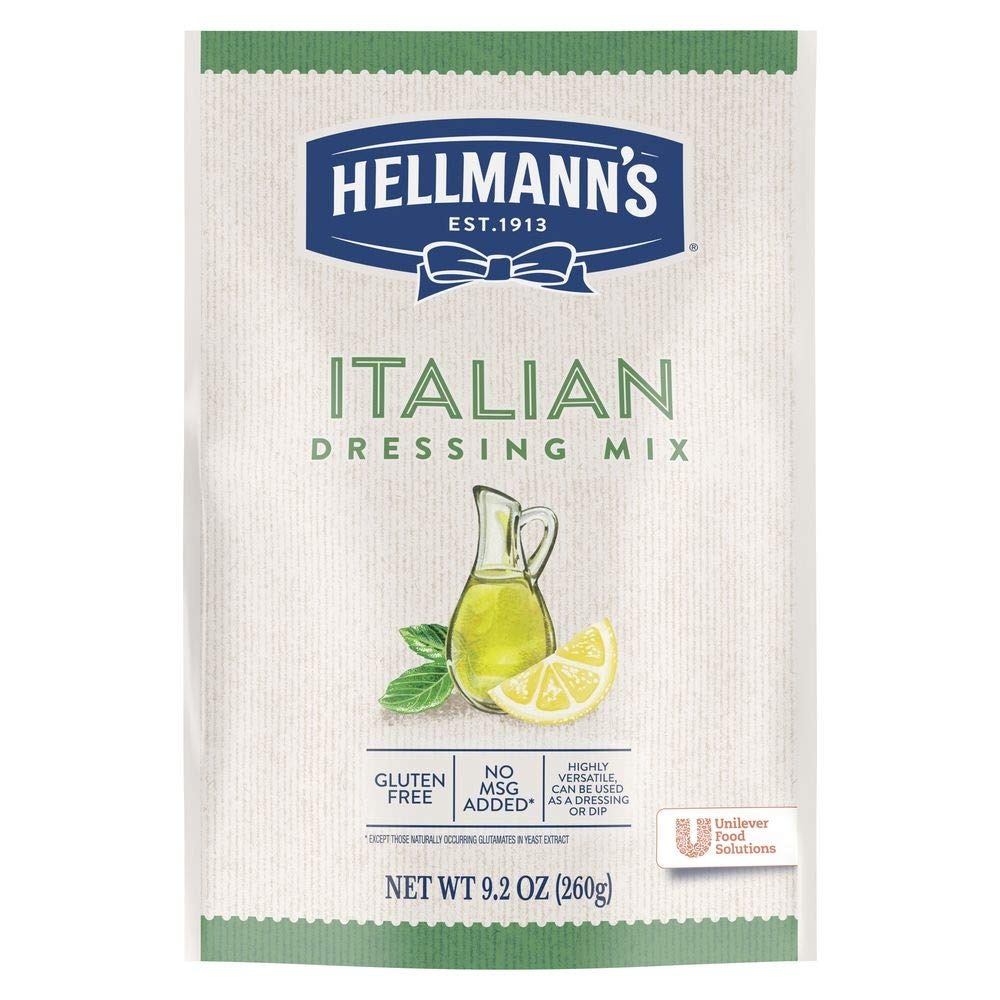
Item Name: Hellmann's Italian Salad Dressing Dry Mix Pouch Vegan, Gluten Free, No added MSG, 9.2 oz, Pack of 12
Bullet Point 1: Italian dry mix makes it easy to create a fresh and tasty dressing
Bullet Point 2: Dry mix saves space in kitchens and can easily be made into large batches
Bullet Point 3: Simply mix with water, vinegar, and salad oil to prepare
Bullet Point 4: Versatile dressing is great on salads, sandwiches, as a dip, or marinade
Bullet Point 5: Each packet makes 1 gallon of dressing
Value: 110.4
Unit: Ounce

Price: 49.38